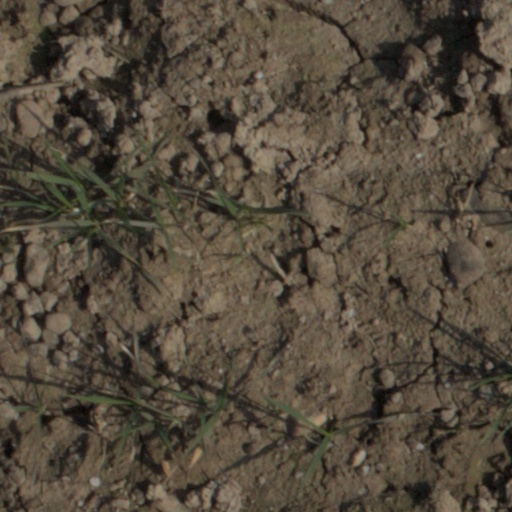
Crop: wheat